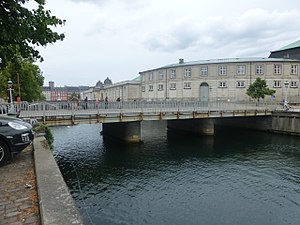
Frederiksholms Kanal / Broer
Prinsens Bro, også kaldet Tøjhusbroen.
Frederiksholms Kanal er den del af kanalen omkring Slotsholmen i København som fra Stormbroen strækker sig ned til havnen nær ved Langebro. Undervejs krydses den af Marmorbroen, Prinsens Bro og Bryghusbroen.